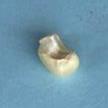
Maize quality: Bad